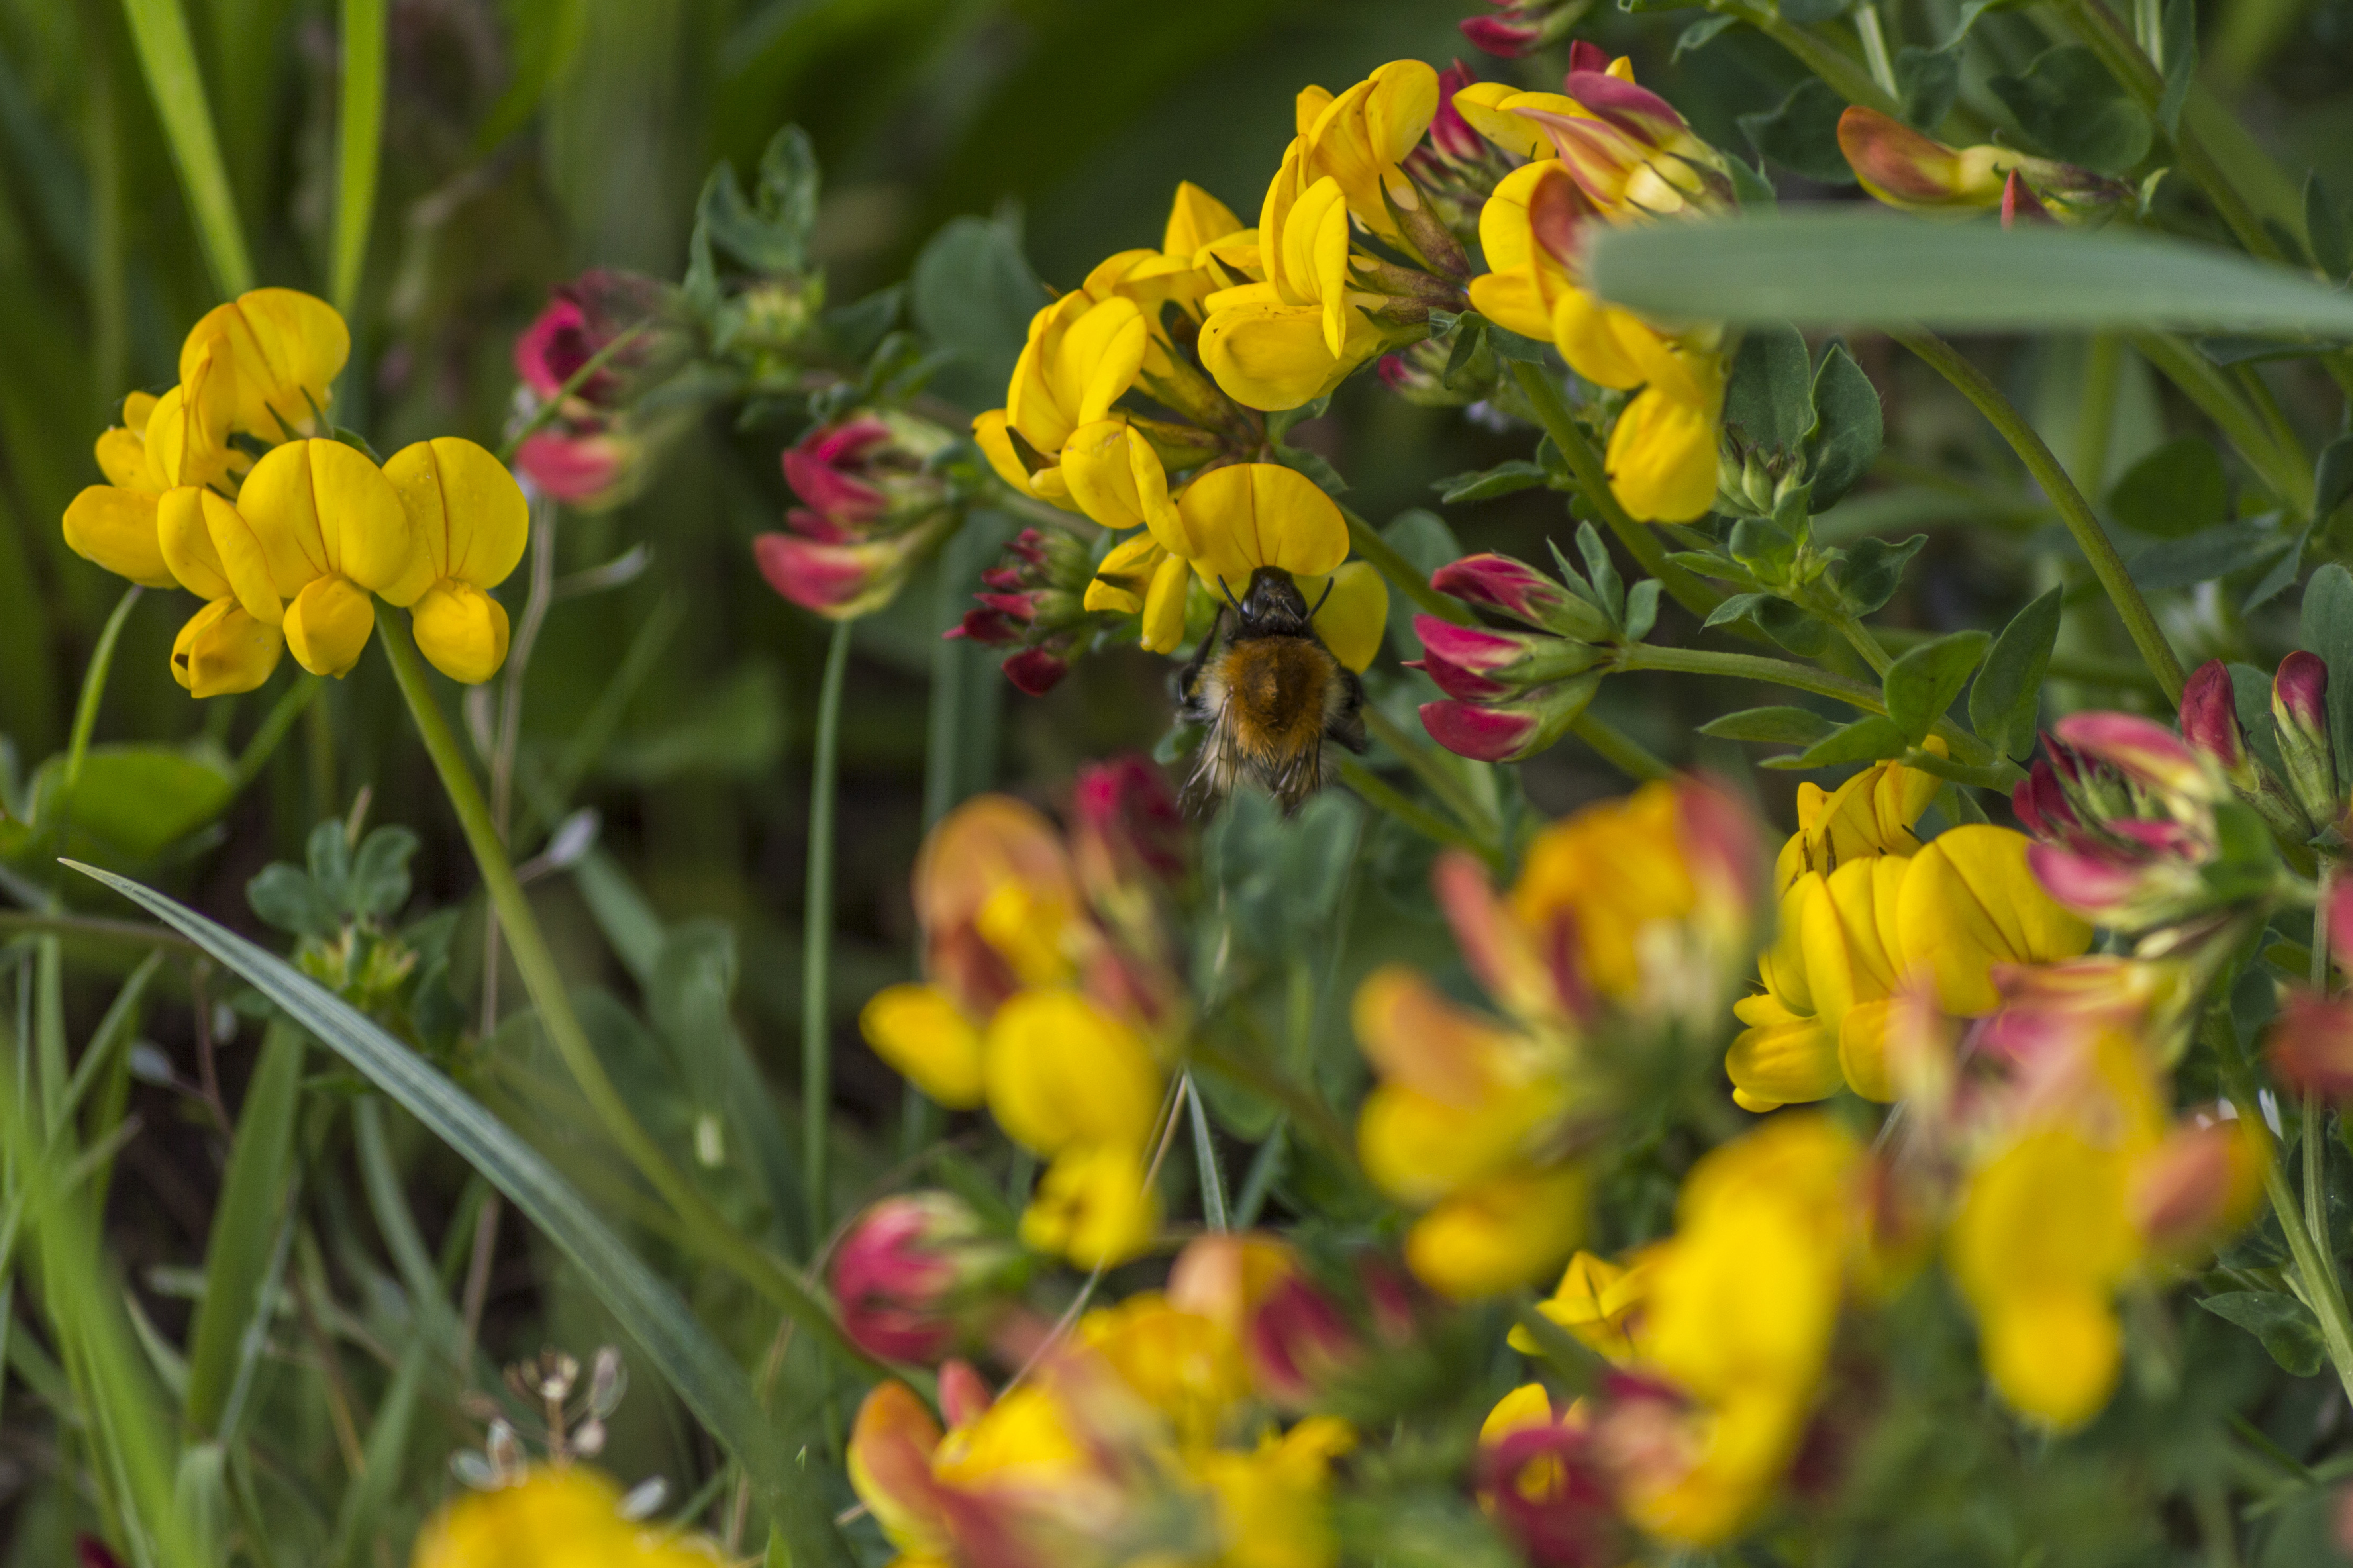
nature, grass, outdoor, plant, photography, meadow, prairie, flower, color, botany, nikon, yellow, garden, flora, wildflower, nederland, netherlands, zuidholland, outdoorphotography, depthoffield, dof, gras, paulvandevelde, pdvandevelde, padagudaloma, natuurfotografie, dordrecht, biesbosch, nederlandinfotos, bloem, hollandse, geel, macro photography, flowering plant, land plant